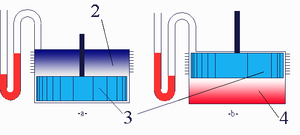
Fluidyne
Gamma Stirlingmotor baseret Fluidyne-motor.
En Fluidyne, Fluidyne-pumpe eller Fluidyne-motor er en beta eller gamma Stirlingmotor med en eller flere flydende stempler. Den blev opfundet af Dr. Colin West 1971 fra Oak Ridge National Laboratory. Den indeholder en arbejdsgas som ikke opløses i væsken og enten to flydende stempler – eller et flydende arbejdsstempel og et fast gasfortrængerstempel.